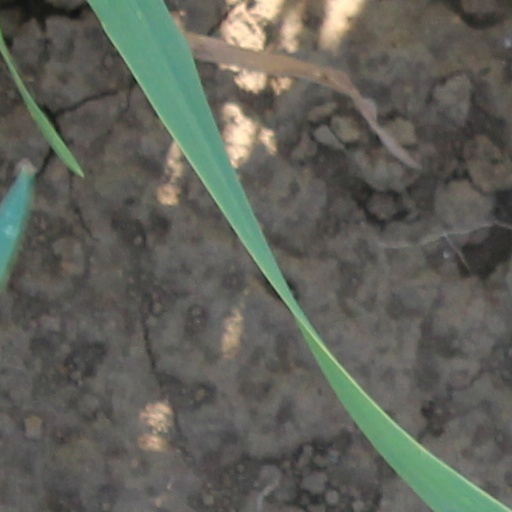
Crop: wheat